Cintas Center

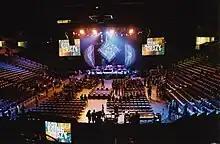
Concert Event at Cintas Center

As a concert venue Cintas Center can seat as few as 2,000 or as many as 10,000. The arena features of space. It also is used for trade shows, conventions, and corporate meetings, among other events. Cintas Center also hosts upwards of 30 graduations each year.